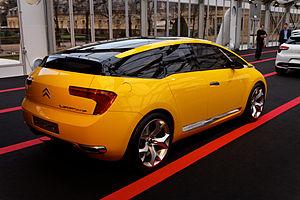
Citroën C-Sportlounge
DS Automobiles est une marque automobile du segment premium du groupe français PSA. À l'origine, la Ligne DS était une famille haut de gamme de la marque Citroën de 2009 à 2014, puis elle est devenue une marque à part entière après cinq années d'existence en juin 2014. La première présentation officielle de la marque DS Automobiles a lieu le 3 mars 2015 au salon de Genève. Son nom fait référence à la Citroën DS, un ancien modèle haut de gamme de Citroën commercialisé entre 1955 et 1975.